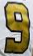
Number: 9